Days Bay

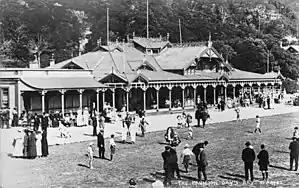
Day's Bay Pavilion opened November 1897

Days Bay is a residential area in Lower Hutt in the Wellington Region of the North Island of New Zealand. It is walled on three sides by steep bush-clad slopes. Most of its level land is occupied by Williams Park and an independent boys' primary school, originally a part of Williams Park.